Raging Sharks

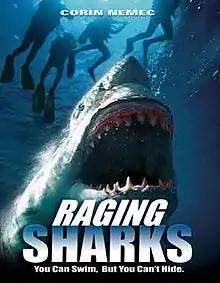
DVD cover

Raging Sharks is a 2005 American direct-to-video science fiction action horror film directed by Danny Lerner. It stars Corin Nemec, Vanessa Angel, Corbin Bernsen, Todd Jensen, Elise Muller, Blinky van Bilderbeek, Simone Levin, Emil Markov, Jonas Talkington, and Atanas Srebrev. Set in an isolated underwater research facility, the film follows a group of scientists as they discover a strange series of crystals, only to find out that it also harbors a psychological effect on sharks, causing them to become more aggressive. The sharks soon attack the facility, causing the oxygen supply to start to decrease, and forcing the survivors to find a way out.